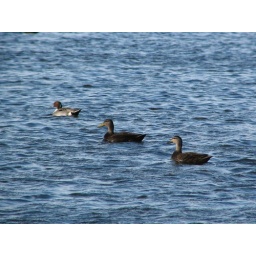
A Pintail and two black ducks in the pans on Plum Island